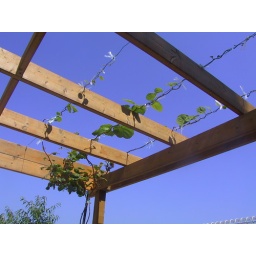
This in one of our kiwi plants (female). The male plant is on the opposite end of the arbor.